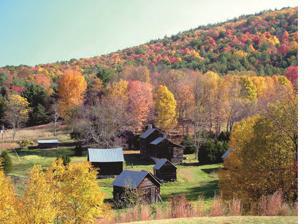
Building: Ananias Pitsenbarger Farm
Country: United States of America
Year built: 1897
Historic house in West Virginia, United States United States historic place Ananias Pitsenbarger Farm U.S. National Register of Historic Places Show map of West Virginia Show map of the United States Location WV 23 approximately 1/4 mile south of junction with County Route 23/1, near Franklin, West Virginia Coordinates 38°34′40″N 79°19′07″W / 38.57778°N 79.31861°W / 38.57778; -79.31861 Area 130 acres (53 ha) Built c. 1845 ( 1845 ) , c. 1900 Built by Propst, John; Pitsenbarger, Ananias J NRHP reference No. 11000557 Added to NRHP August 18, 2011 Ananias Pitsenbarger Farm is an historic home and farm complex located in the unincorporated community of Dahmer , near Franklin , Pendleton County, West Virginia . The original section of the house was built in 1845, and includes the 2 + 1 ⁄ 2 -story section on the north end, with a later 1 + 1 ⁄ 2 -story addition built about 1900. The house rests on a foundation of coursed rubble stone and is clad in weatherboard siding. It has a standing-seam metal gable roof.  Also on the property are 15 log and frame contributing outbuildings.  They include the cellar house, two hog pens, a stable, woodworking shop, carriage house , chicken coop , granary (photo 10), shed, privy constructed by the Works Progress Administration , spring house , three small hay barns, and a large double-crib log hay barn.  Also on the property is the Pitsenbarger Cemetery. The Farm is known to have had the nickname "Loafer's Glory." This was likely due to the Pitsenbarger's reputation for being hospitable, the farm's location on a trail connecting two waterways and leading toward Harrisonburg, VA , plus the hard cider and apple brandy they produced. The current property owners operate Loafer's Glory Log Cabin Resort & Event Venue as well as Dry Run Spirits, a distillery, on the premises. The Ananias Pitsenbarger Farm was listed on the National Register of Historic Places in 2011. References